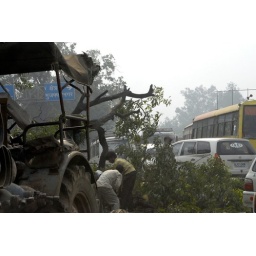
DSC_0287 there was a tree down in the middle of the road